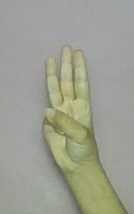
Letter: thaa